National Constituent Assembly (Republic of China)

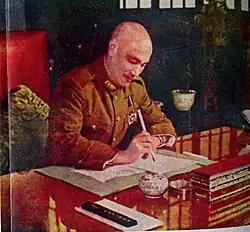
Chiang, chairman of Nationalist Government, signed the Constitution of the Republic of China, marking the start of constitutional government

Following the end of National Constituent Assembly, the Nationalist Government offered an olive branch towards the communists at three occasions in January 1947. CCP insisted on repealing the constitution and restoring to the troop positions as of January 1946 as the fundamental prerequisites to restart negotiations. In June, CCP was officially banned by the Chinese Government, with party leaders including Mao Zedong wanted.